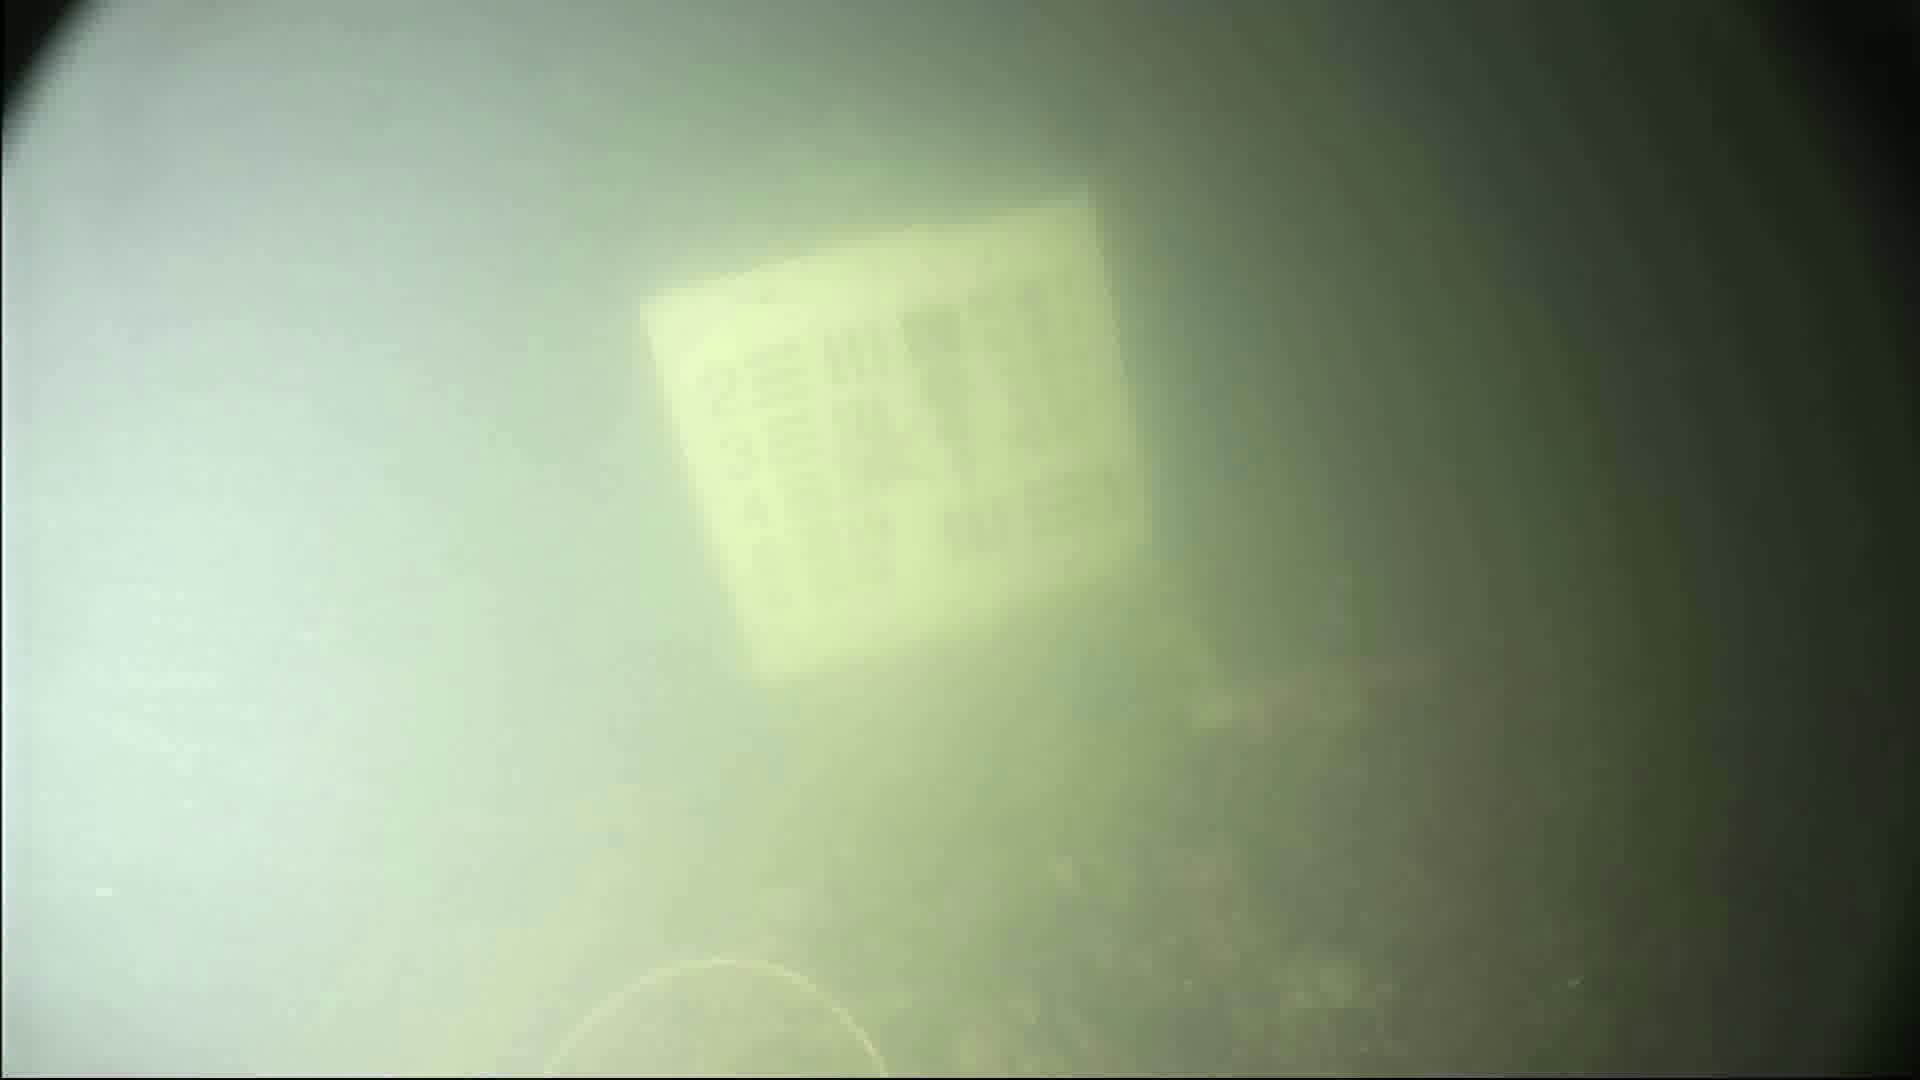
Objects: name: crab